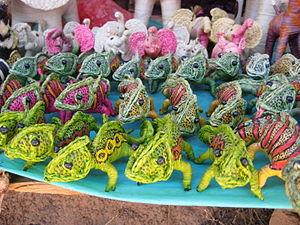
La culture de Madagascar, vaste pays insulaire situé dans l'océan Indien et membre de l'Union africaine, désigne d'abord les pratiques culturelles observables de ses 25 millions d'habitants. Cette culture reflète les différentes vagues de populations à l'origine du peuplement de l'Ile que ce soit en provenance de l'Asie, de l'Afrique, de la France lors de la colonisation ou de la culture arabe.